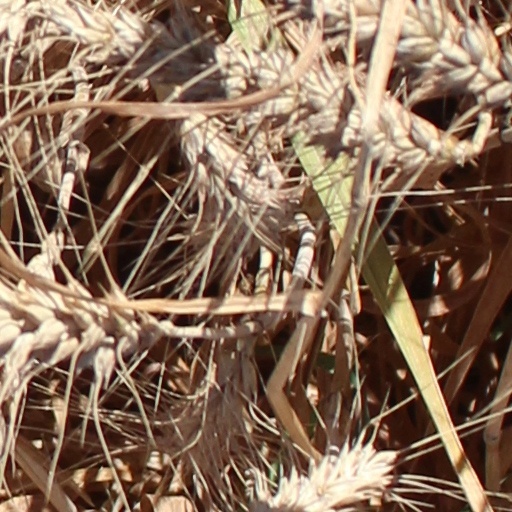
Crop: wheat